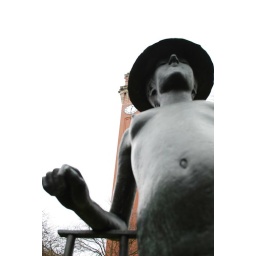
statue in front of the University of Birmingham clock tower